Linus (opera)

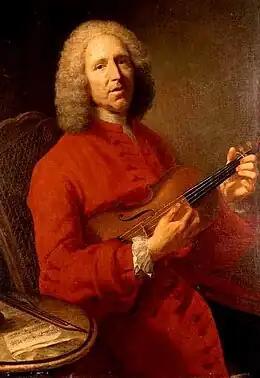
Jean-Philippe Rameau

Linus was an opera by Jean-Philippe Rameau with a libretto by Charles-Antoine Leclerc de La Bruère. For reasons which remain unclear it was never staged and the music is almost completely lost. Only two manuscript copies of the libretto and two manuscript copies of the violin part survive. The work takes the form of a "tragédie en musique" in five acts. "Linus" was in rehearsal in 1751 but the score was apparently stolen in confused circumstances.